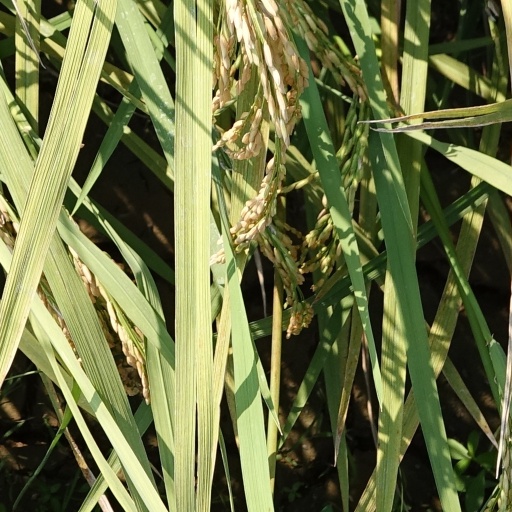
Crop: rice